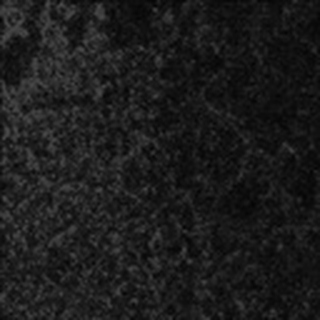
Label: cotton_aphids